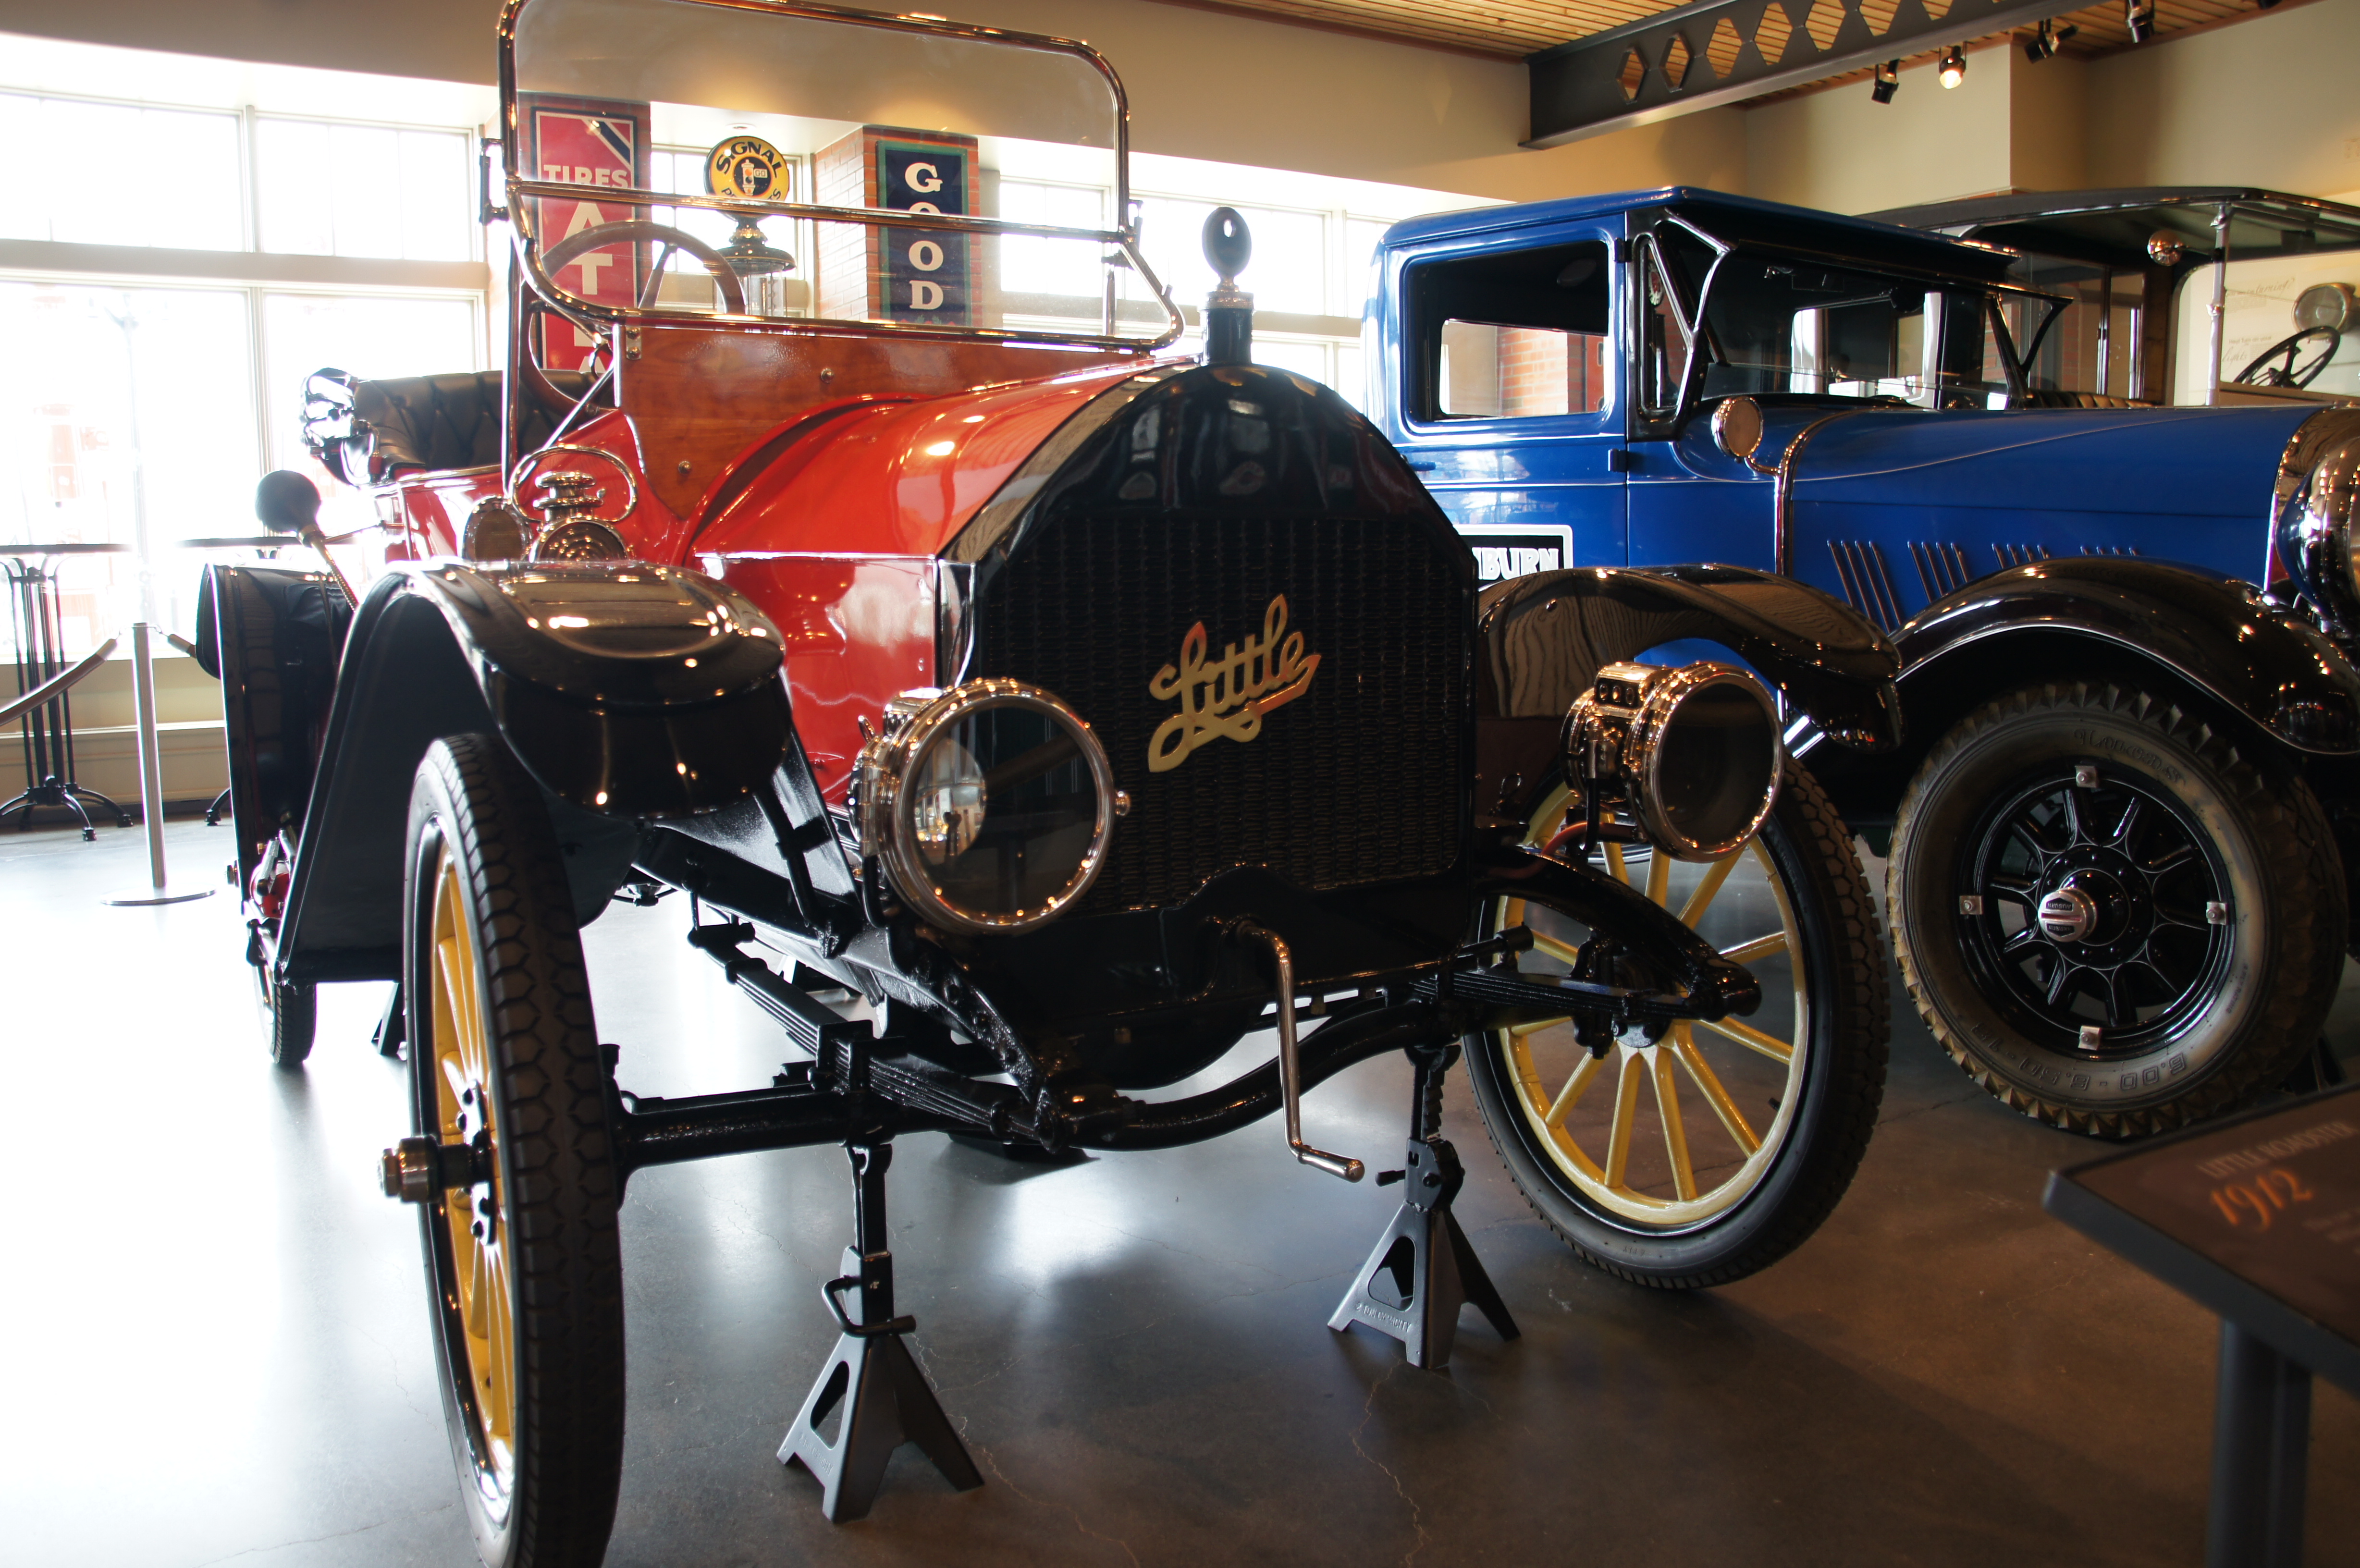
car, wheel, vehicle, motorcycle, motor vehicle, vintage car, classic, heritageparkcalgary, sonydslra580, sightseeingcalgary, littlecarcompany, gasolineallycalgary, shows, autodisplay, antique car, auto show, land vehicle, automobile make, luxury vehicle